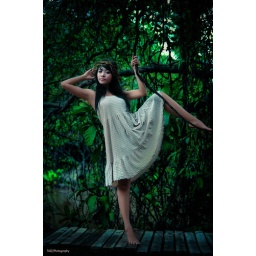
girl in the forest